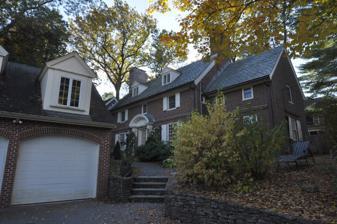
Building: Second C. A. Sawyer House
Country: United States of America
Year built: 1919
Historic house in Massachusetts, United States United States historic place C. A. Sawyer House (Second) U.S. National Register of Historic Places Show map of Massachusetts Show map of the United States Location 86 Waban Ave., Newton, Massachusetts Coordinates 42°19′28″N 71°14′5″W / 42.32444°N 71.23472°W / 42.32444; -71.23472 Built 1919 Architect Derby & Robinson Architectural style Colonial Revival MPS Newton MRA NRHP reference No. 90000043 Added to NRHP February 16, 1990 The Second C. A. Sawyer House is a historic house at 86 Waban Ave. in Newton, Massachusetts .  The 2 + 1 ⁄ 2 -story brick building was designed by Derby and Robinson and built in 1919.  It is a well-executed example of Colonial Revival styling in brick, and demonstrates infill construction in established neighborhoods.  It is the second of three houses designed by Derby and Robinson for Charles Adrian Sawyer, a builder, and built between 1910 and 1926. The house was listed on the National Register of Historic Places in 1990 as "C. A. Sawyer House (Second)".  The National Register incorrectly lists it at 221 Prince Street. See also National Register of Historic Places listings in Newton, Massachusetts References